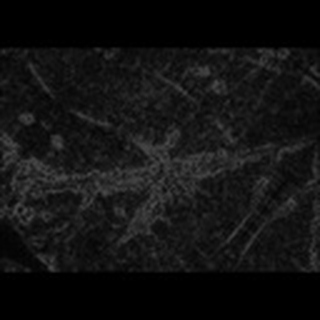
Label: cotton_bacterial_blight